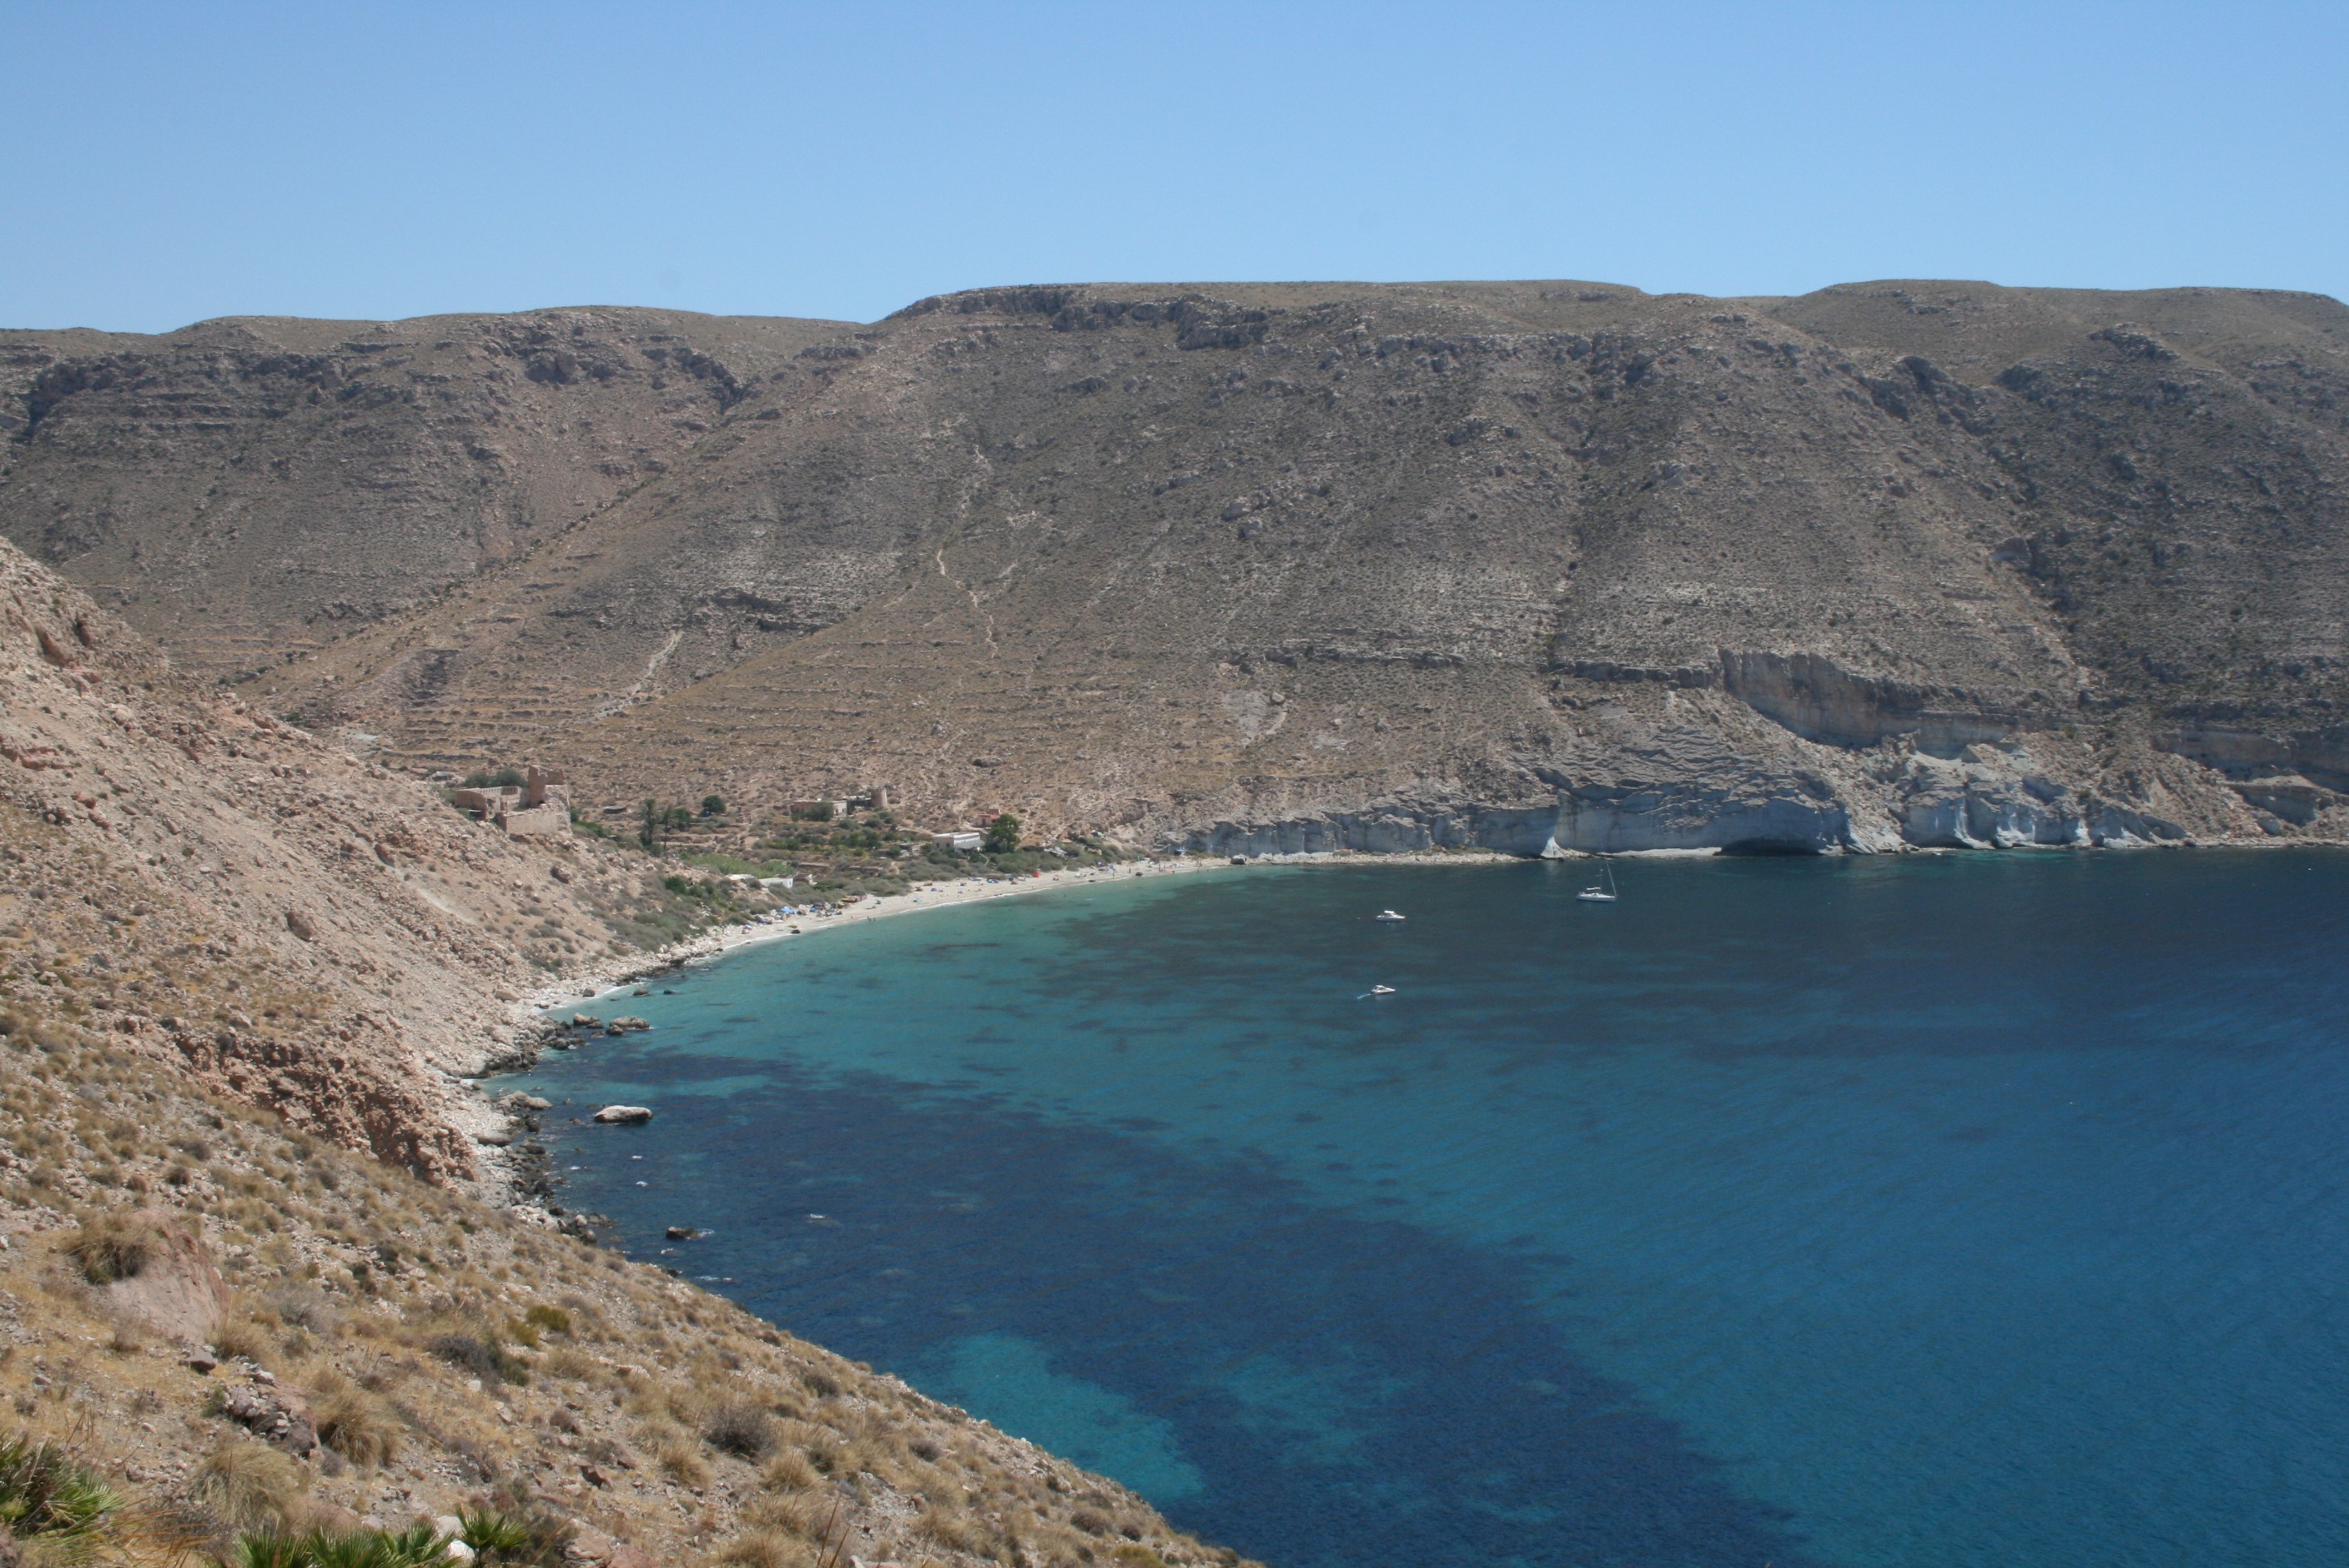
beach, sea, coast, ocean, shore, lake, cliff, cove, bay, reservoir, tourism, terrain, body of water, geology, beaches, loch, almeria, cabo de gata, cape, landform, geographical feature, n jar, cala san pedro